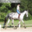
Label: horse